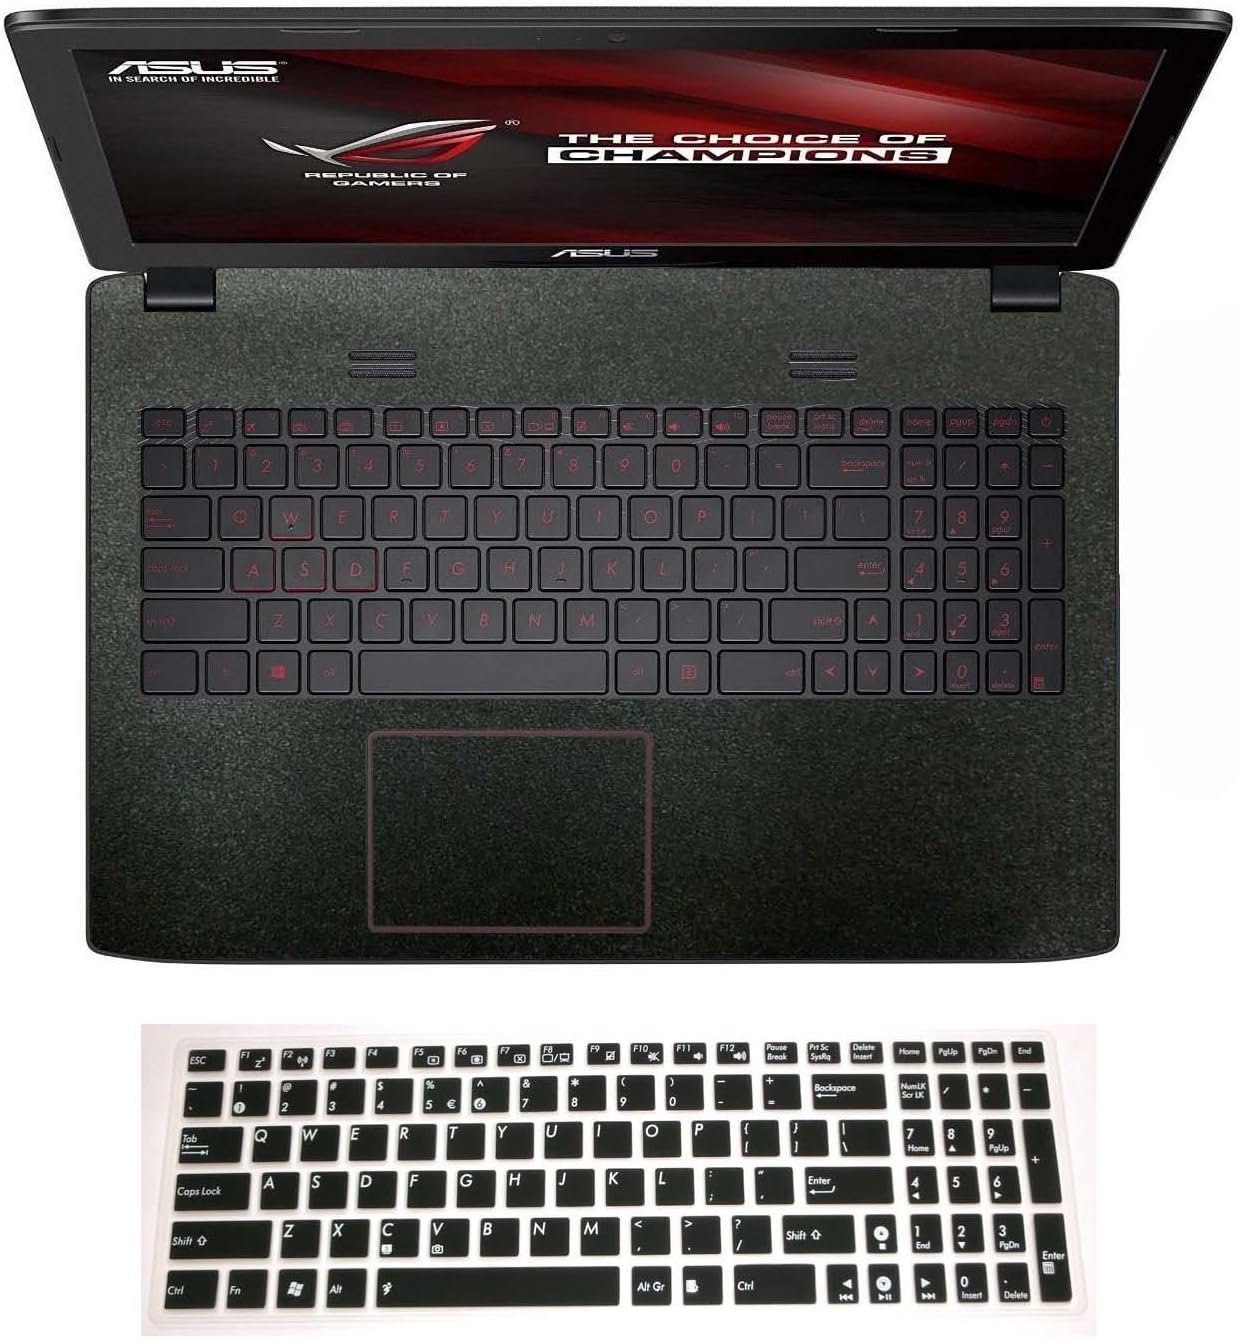
2in1 Wrist Palmrest Skin Sticker With Touchpad Cover+ Keyboard Protector for 15.6'' Asus ROG GL552 GL552VW GL552JX GL552VL GL552VX (matte black palmrest sticker+semi-black keyboard skin)
Category: Office Products
Caution: Please DO check these 2 points to avoid buying wrongly!!!  1, DO check your laptop model. It is only fit for these models =>  ---Asus ROG GL552 GL552VW GL552JX GL552VL GL552VX. (It can't fit GL551 etc.)   2, DO check your "enter" key to make sure it is the same as the photo's. If your "enter" key looks like "7", our skin can't fit.
Features: 6~12 business days to United States (excluding weekends & holidays). Please ignore amazon estimated delivery date if your shipping address is US. | palmrest sticker features: customized design, avoid much trouble of complicated cutting in one-size sticker; it is designed in a splitted pattern (4 stripes/set) for easier application; high quality vinyl sticker, no bubble after application, no residue left on device after you remove it; protect the palm area from daily scratches and long time sweat damage; Thickness: 0.16mm; won't affect the touchpad sense (if you FEEL it affects, please adjust your system sense but it acturally won't affect). | keyboard skin features: high quality silicone. If your "enter" key is not the same shape as the photo, our keyboard skin can't fit. | only for ASUS GL552 GL552VW GL552JX GL552VL GL552VX. ********* NOT for GL551 etc. | Package include: keyboard skin x1 + palmrest sticker x1 (with an extra free backup) + step by step instruction x1